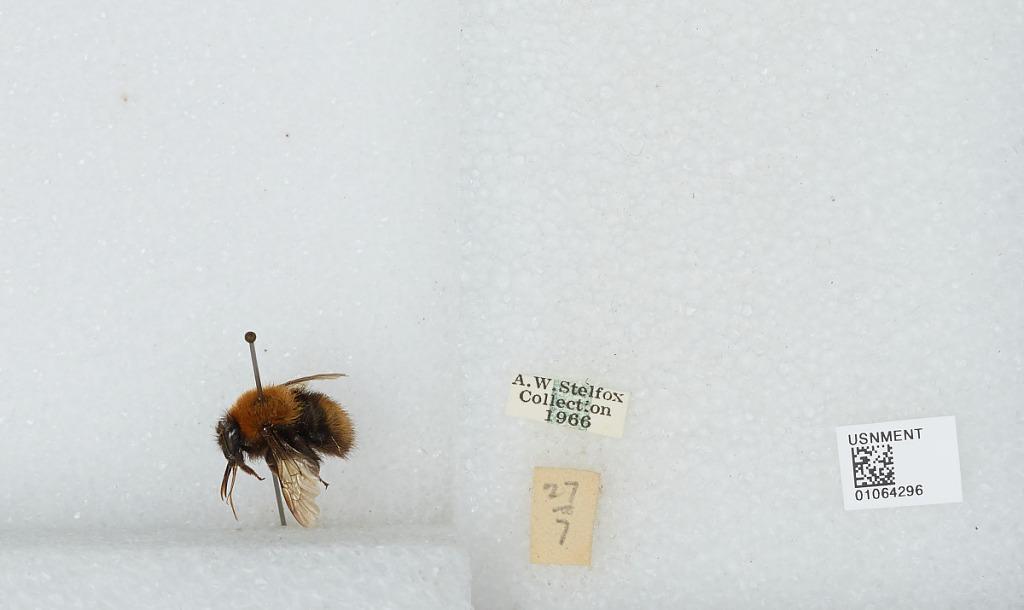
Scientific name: Bombus sp.